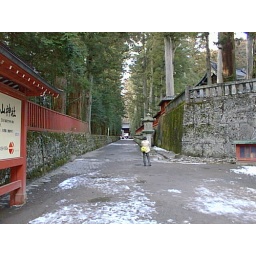
Walkways lined by stone walls at the Shinto temple complex in Nikko, Japan. March 2000.